Edagawa Station

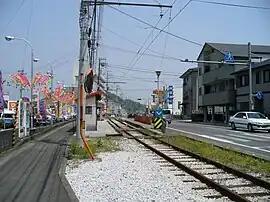
Station of Tosa Electric Railway

The station is served by JR Shikoku's Dosan Line and is located 136.2 km from the beginning of the line at . It is also across a street from the Tosa Electric Railway Ino Line tram stop, which is 9.2 kilometers from the terminus of that line at in Kōchi.